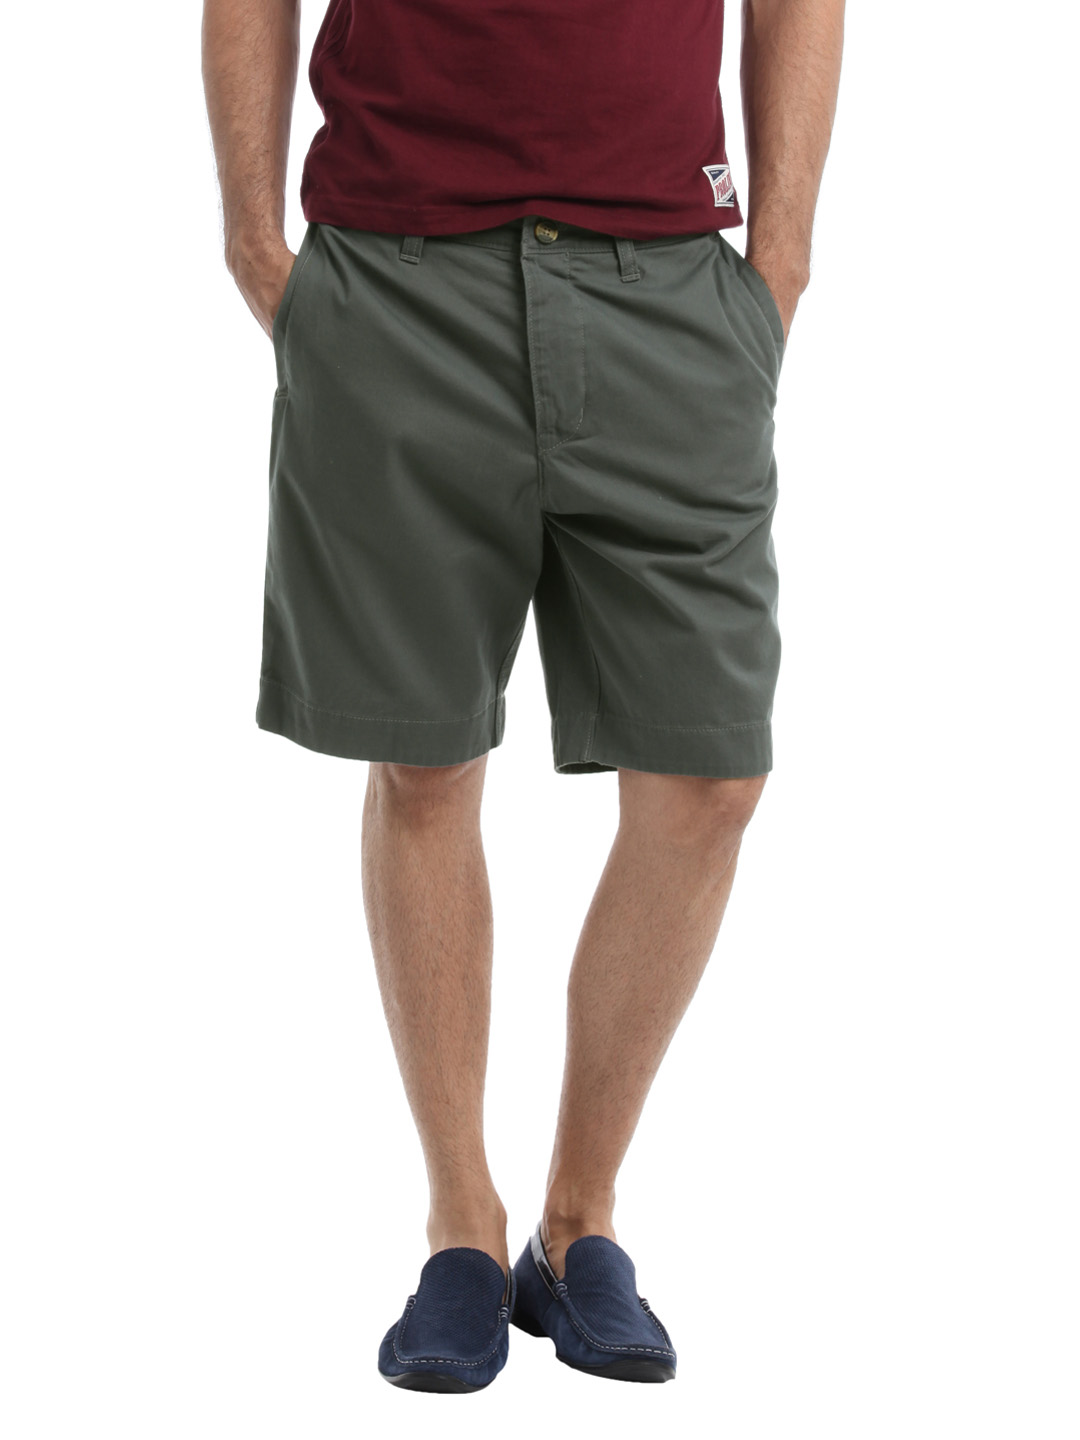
Myntra Men Grey Shorts
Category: Apparel / Bottomwear / Shorts
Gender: Men
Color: Grey
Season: Summer 2012
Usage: Casual